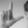
ASL letter: L